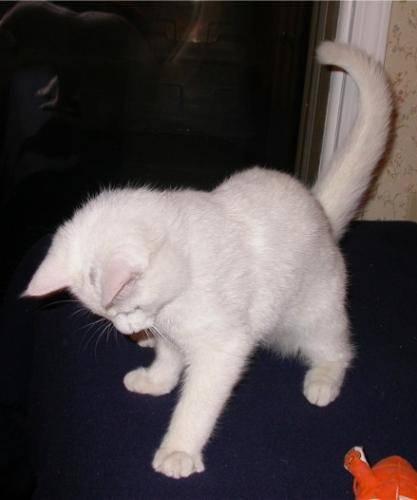
cat